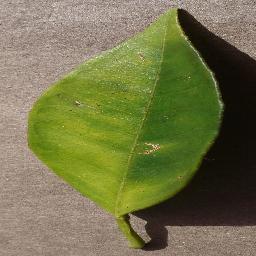
Label: Orange___Haunglongbing_(Citrus_greening)